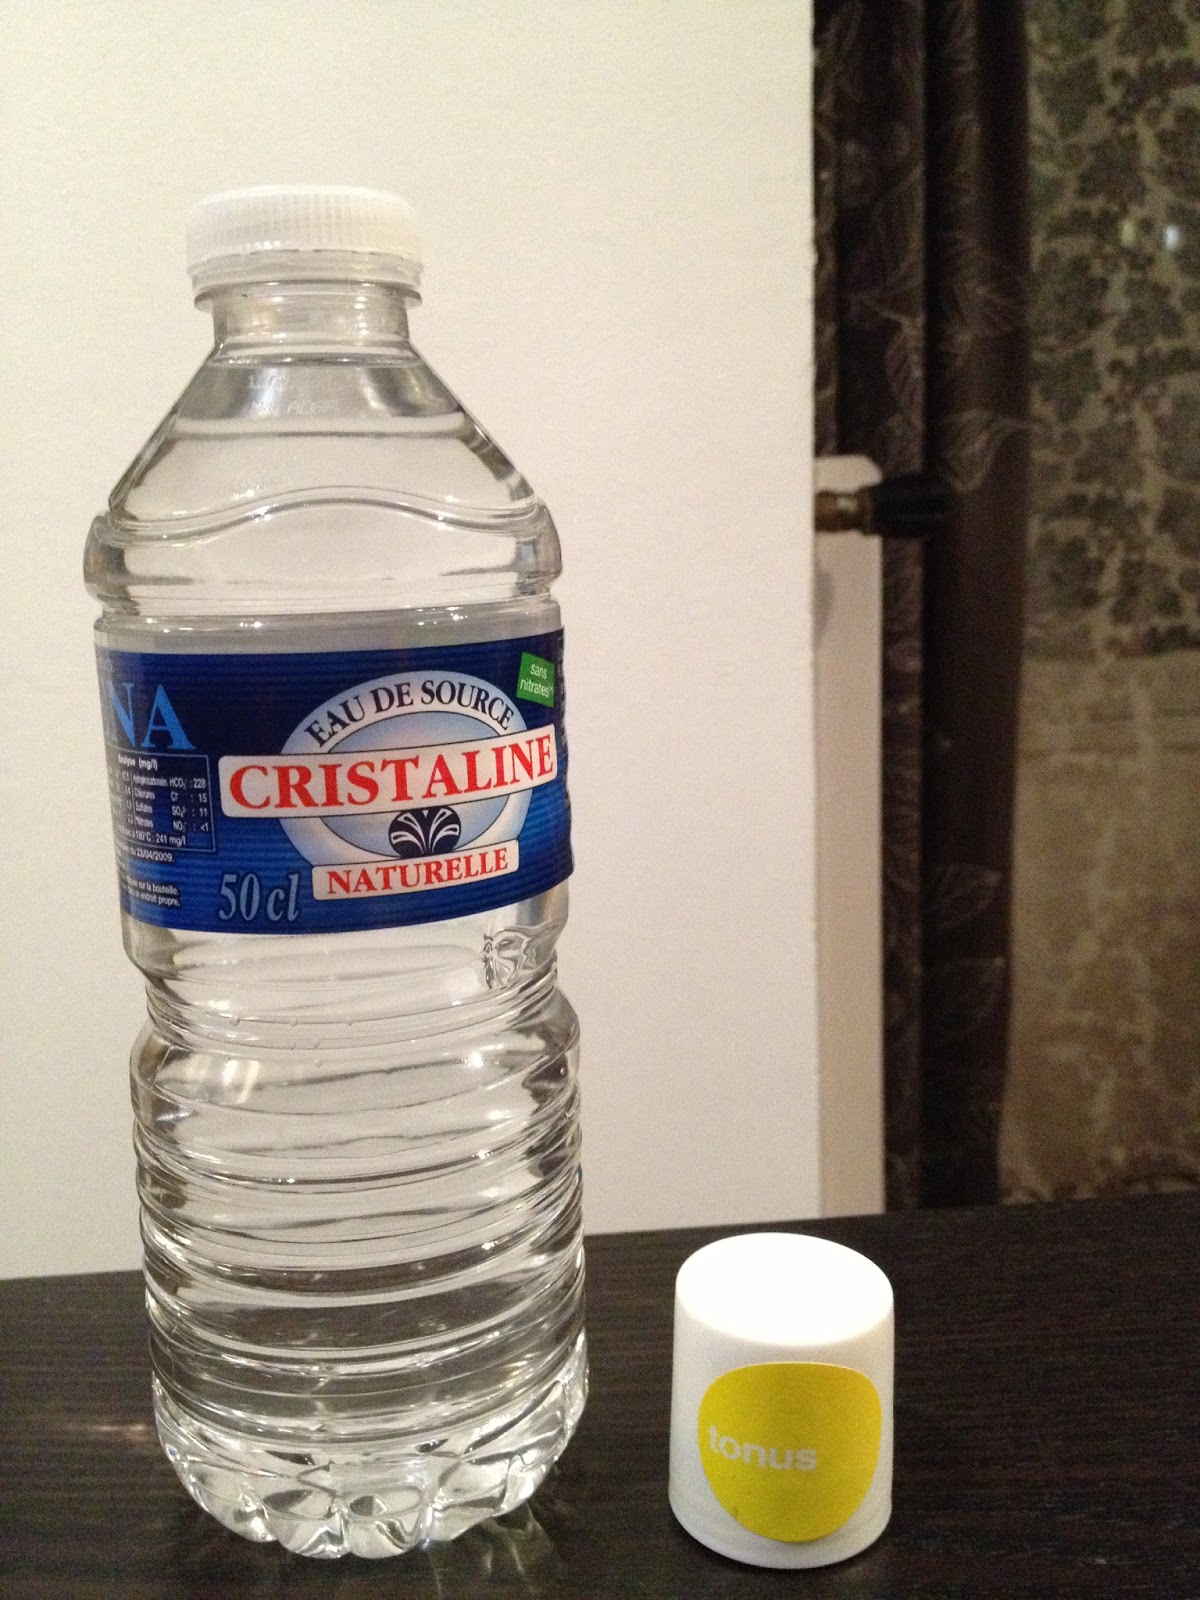
Waste category: plastic